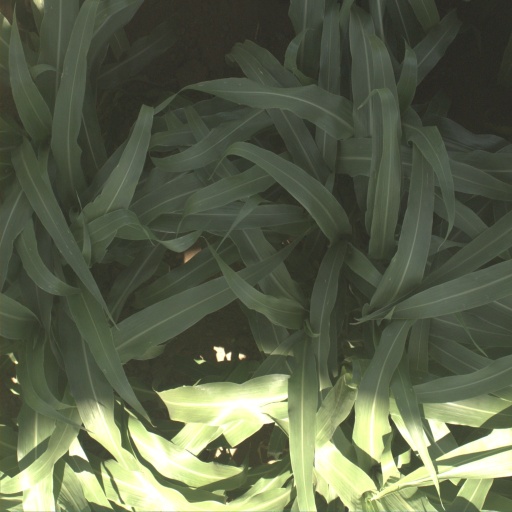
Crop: sorghum